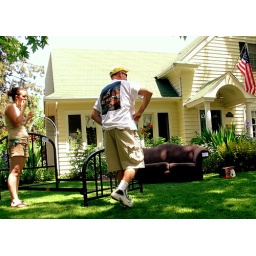
A purple couch and a black bed frame look great in front of my neighbor's house.